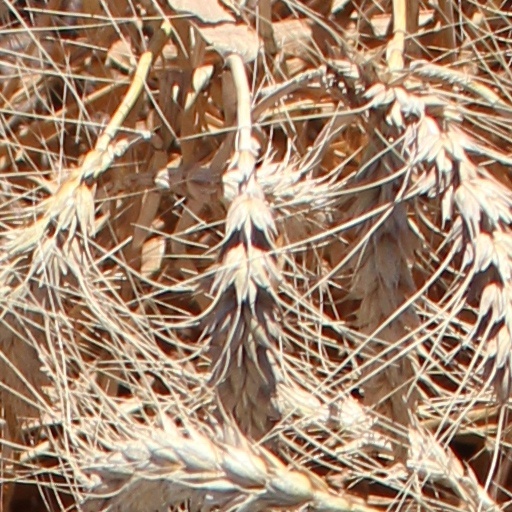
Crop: wheat